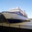
Label: ship